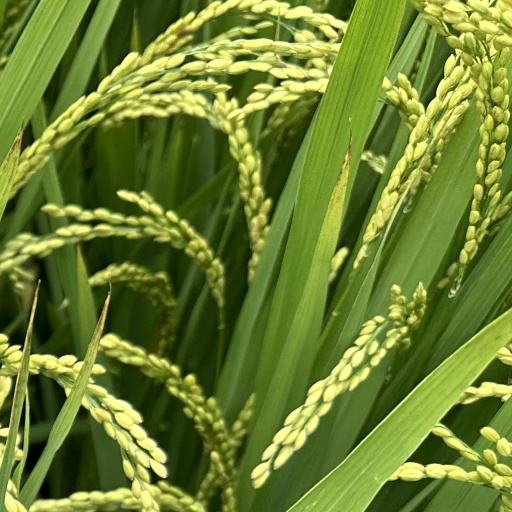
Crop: rice